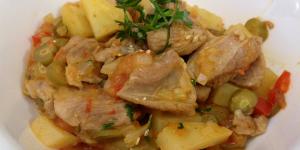
conejo guisado con patatas